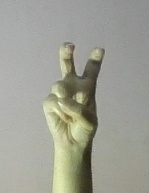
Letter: toot